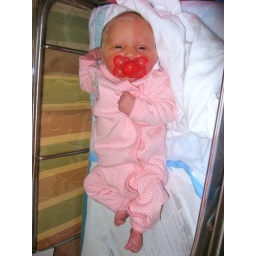
Niamh-ann in first dress Polkas with butterfly